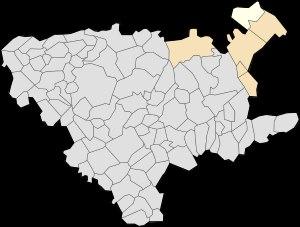
Sailly-sur-la-Lys est une commune française située dans le département du Pas-de-Calais en région Hauts-de-France.